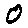
Label: 0